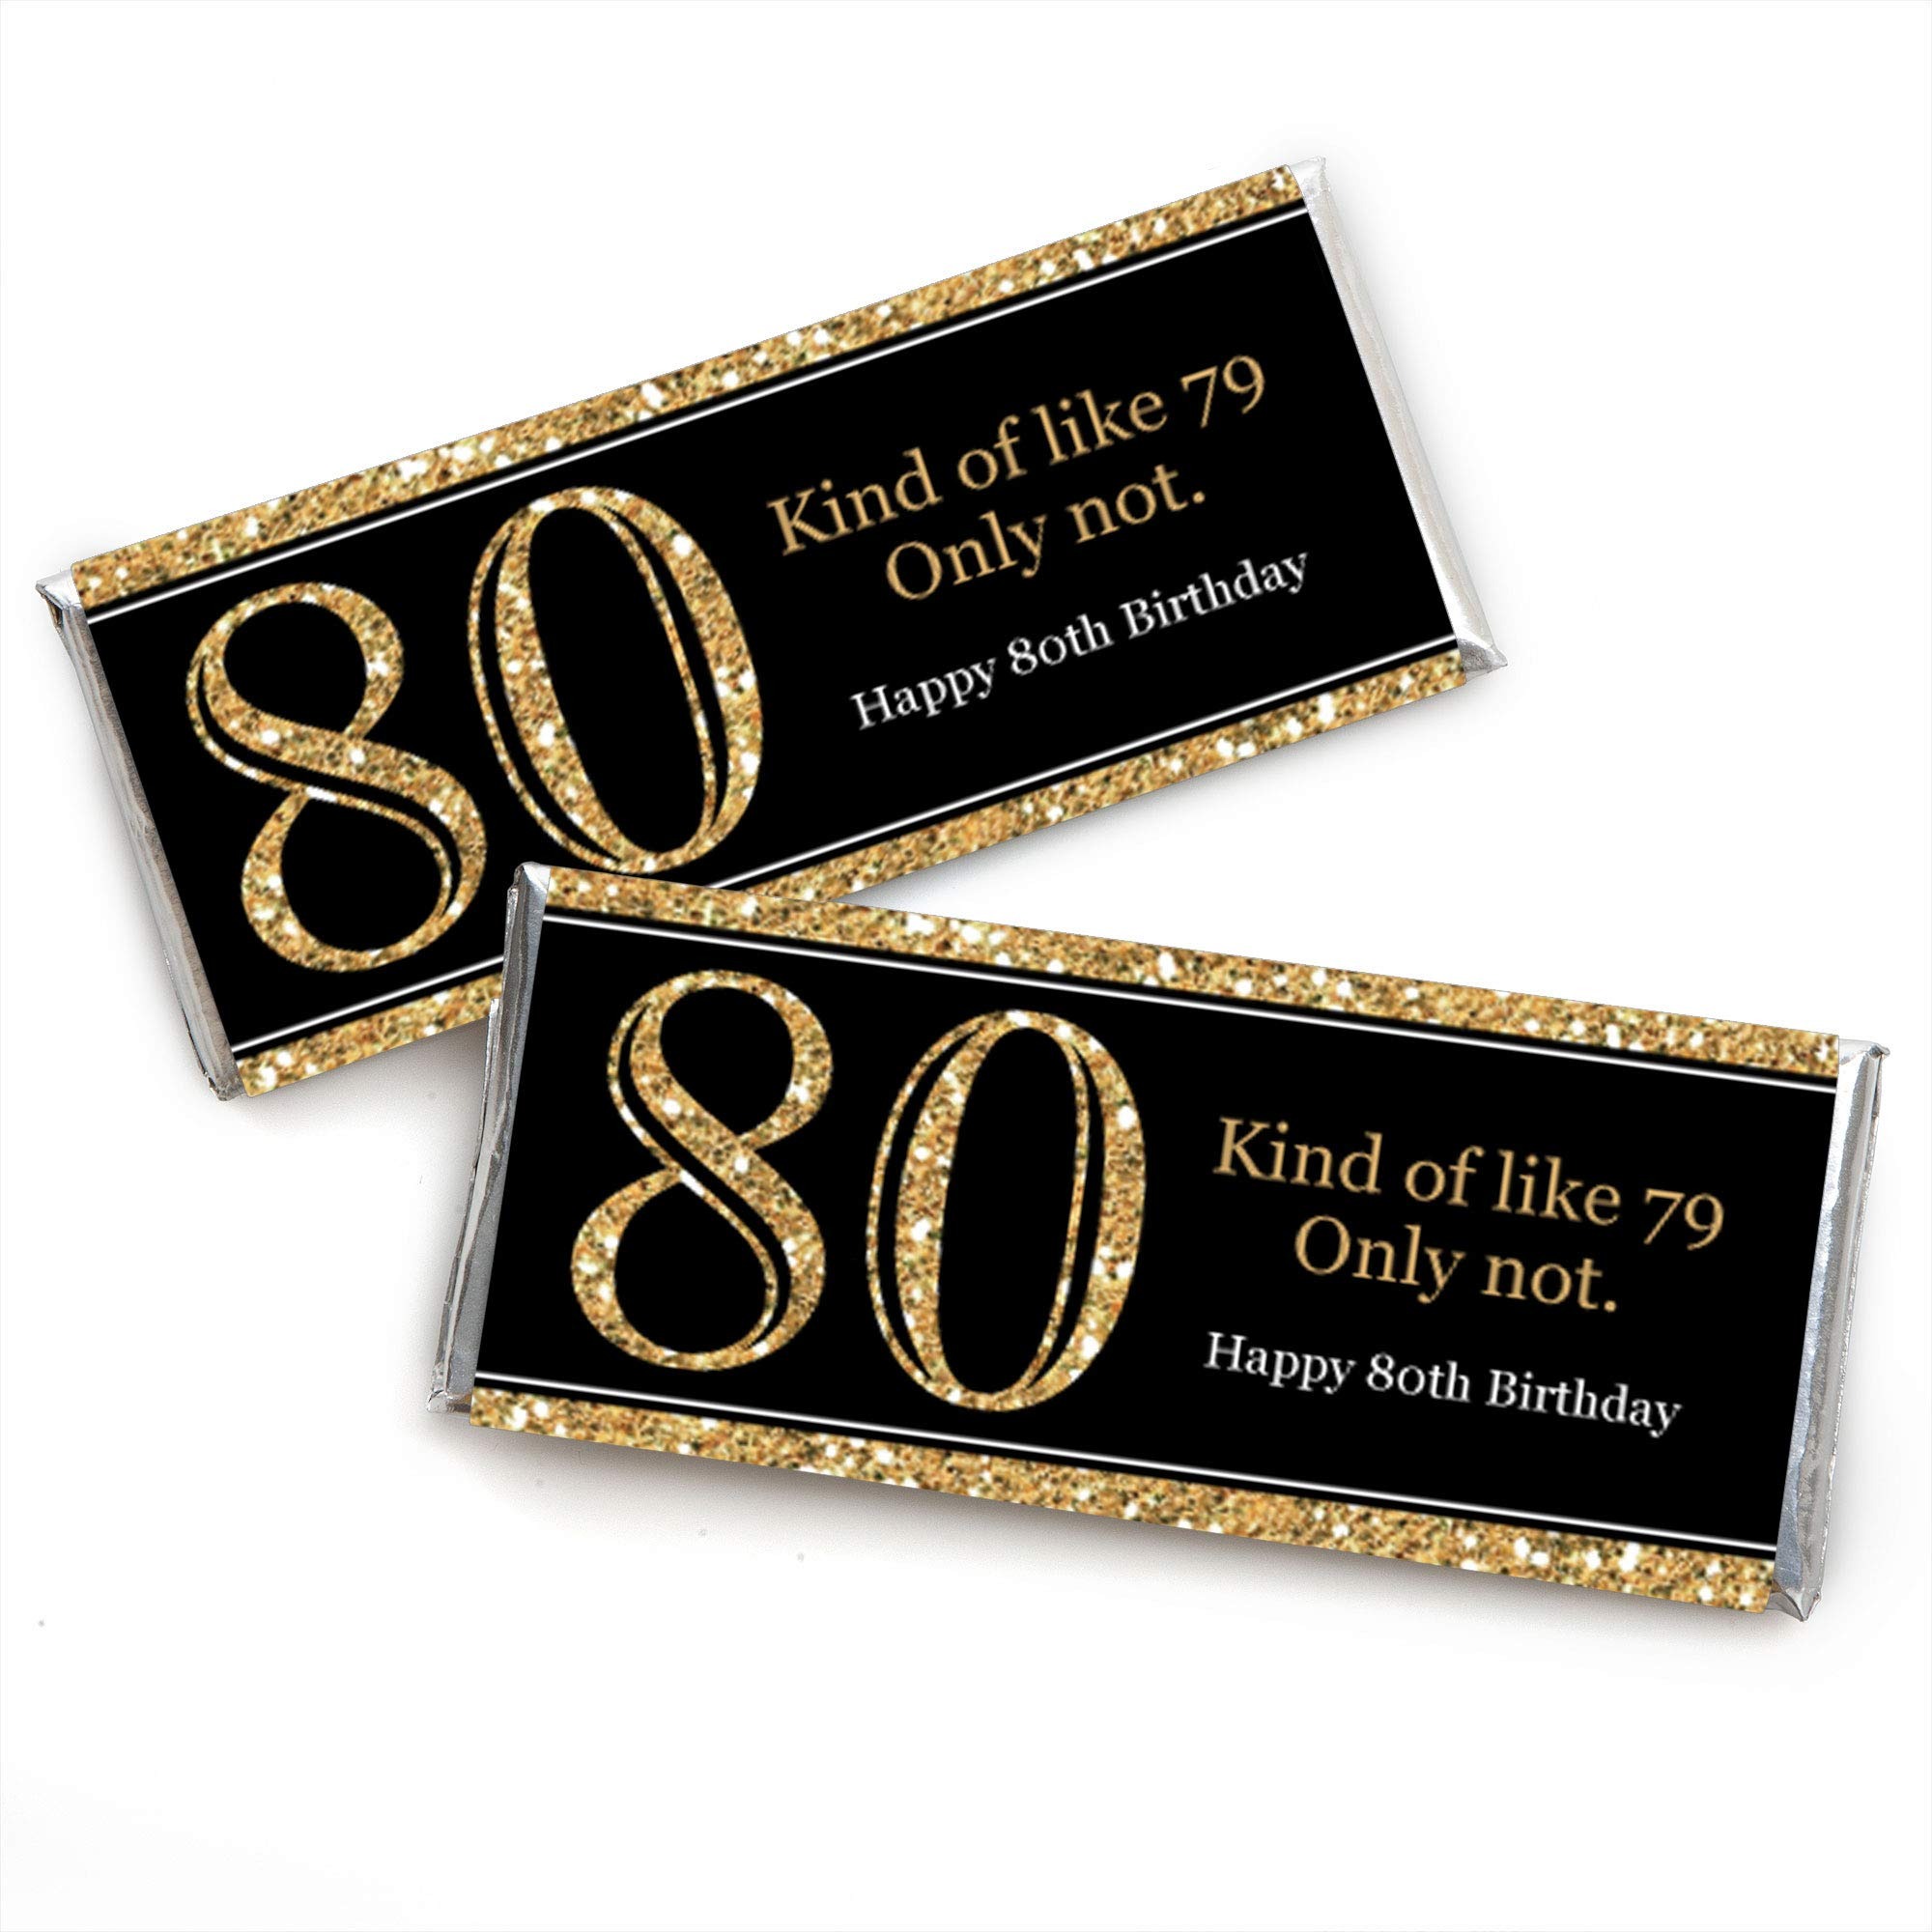
Item Name: Big Dot of Happiness Adult 80th Birthday - Gold - Candy Bar Wrappers Birthday Party Favors - Set of 24
Bullet Point 1: Adult 80th Birthday Standard Candy Bar Wrapper Kit INCLUDES 24 chocolate bar wrappers and 24 foils, perfect for styling an adorable black and gold candy buffet or unique Adult 80th birthday party favors.
Bullet Point 2: Adult 80th Birthday candy bar wrappers MEASURE 5.25 inches wide x 6.25 inches high and will quickly add the Adult 80th Birthday party theme to all your sweet treats. It is easy to wrap Hershey's standard sized candy bars with these classy black and gold 80 years paper wrappers and foils!
Bullet Point 3: EASY PARTY DECORATIONS: Decorated Adult 80th Birthday candy bars are an easy birthday party favor to gift all your guests. Set a decorated candy bar at each placesetting, package in small gift bags as a party favor or display in a pretty bowl at your candy buffet. Get creative with your gold DIY birthday party decoration ideas!
Bullet Point 4: PREMIUM PARTY SUPPLIES: Adult 80th Birthday chocolate candy bar wrappers are professionally printed on heavy-duty paper with a photo-like shine. They are individually inspected and carefully packaged by hand with silver foil wraps. Follow the included instructions to quickly wrap a foil around each chocolate candy bar and then add the printed paper wrapper, securing with tape.
Bullet Point 5: Adult 80th Birthday - Gold - Candy Bar Wrapper Birthday Party Favors are designed and manufactured at our Wisconsin facility using materials that are Made in the USA. Chocolate Bar Wrappers use a No-Mess Glitter Print: Our party favors are designed with a printed image of glitter, eliminating glitter flake while maximizing bling effect! Please Note: Candy bars are not included but are available at your local grocery store. Candy bar wrappers will fit standard 1.55 oz chocolate bars.
Product Description: Our Adult 80th Birthday - Gold candy bar wrappers are an excellent choice for a great birthday party favor - who doesn’t love chocolate! These wrappers are sold in sets of 24 and printed on premium-grade paper with a photo-like shine that’s made in the USA. Each one comes with a special message on the front and cute “nutrition facts” on the back. Your guest won’t be able to stop themselves from smiling! They are designed specifically for Hershey’s 1.55-ounce candy bars, and include the foil wrapper too. Our candy bar wrappers are easy to make, impressive to give and delicious to eat!
Value: 24.0
Unit: Count

Price: 15.99